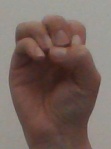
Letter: ha